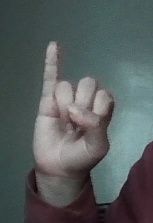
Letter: meem